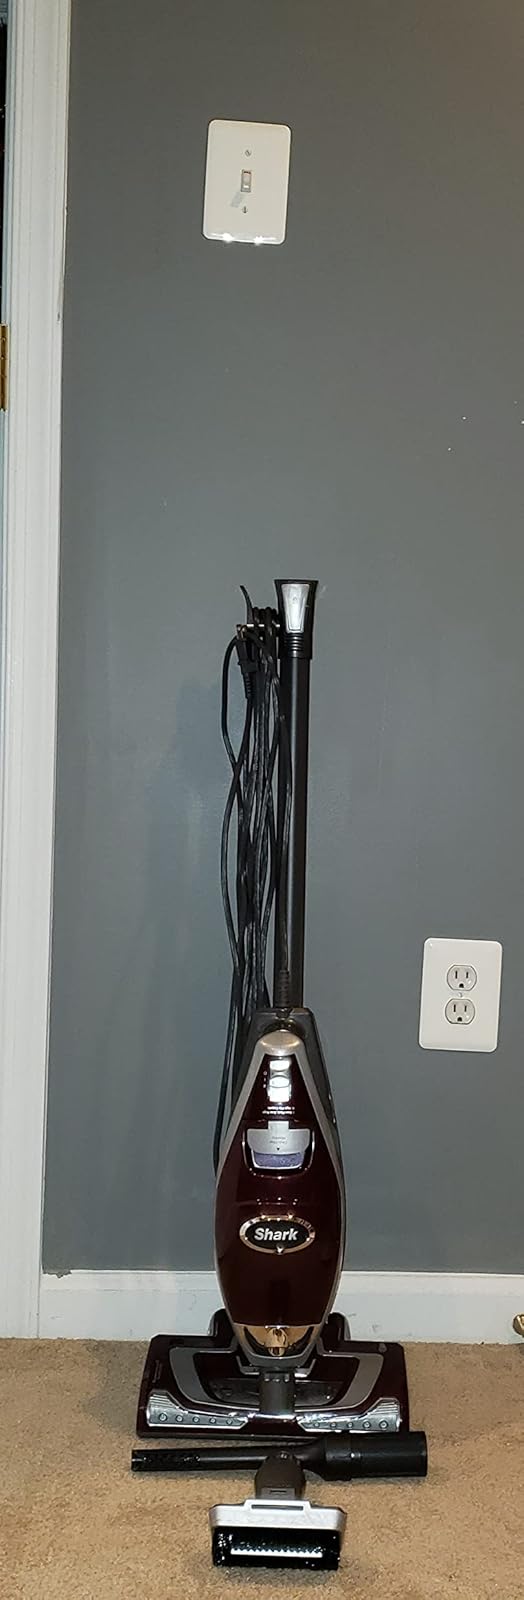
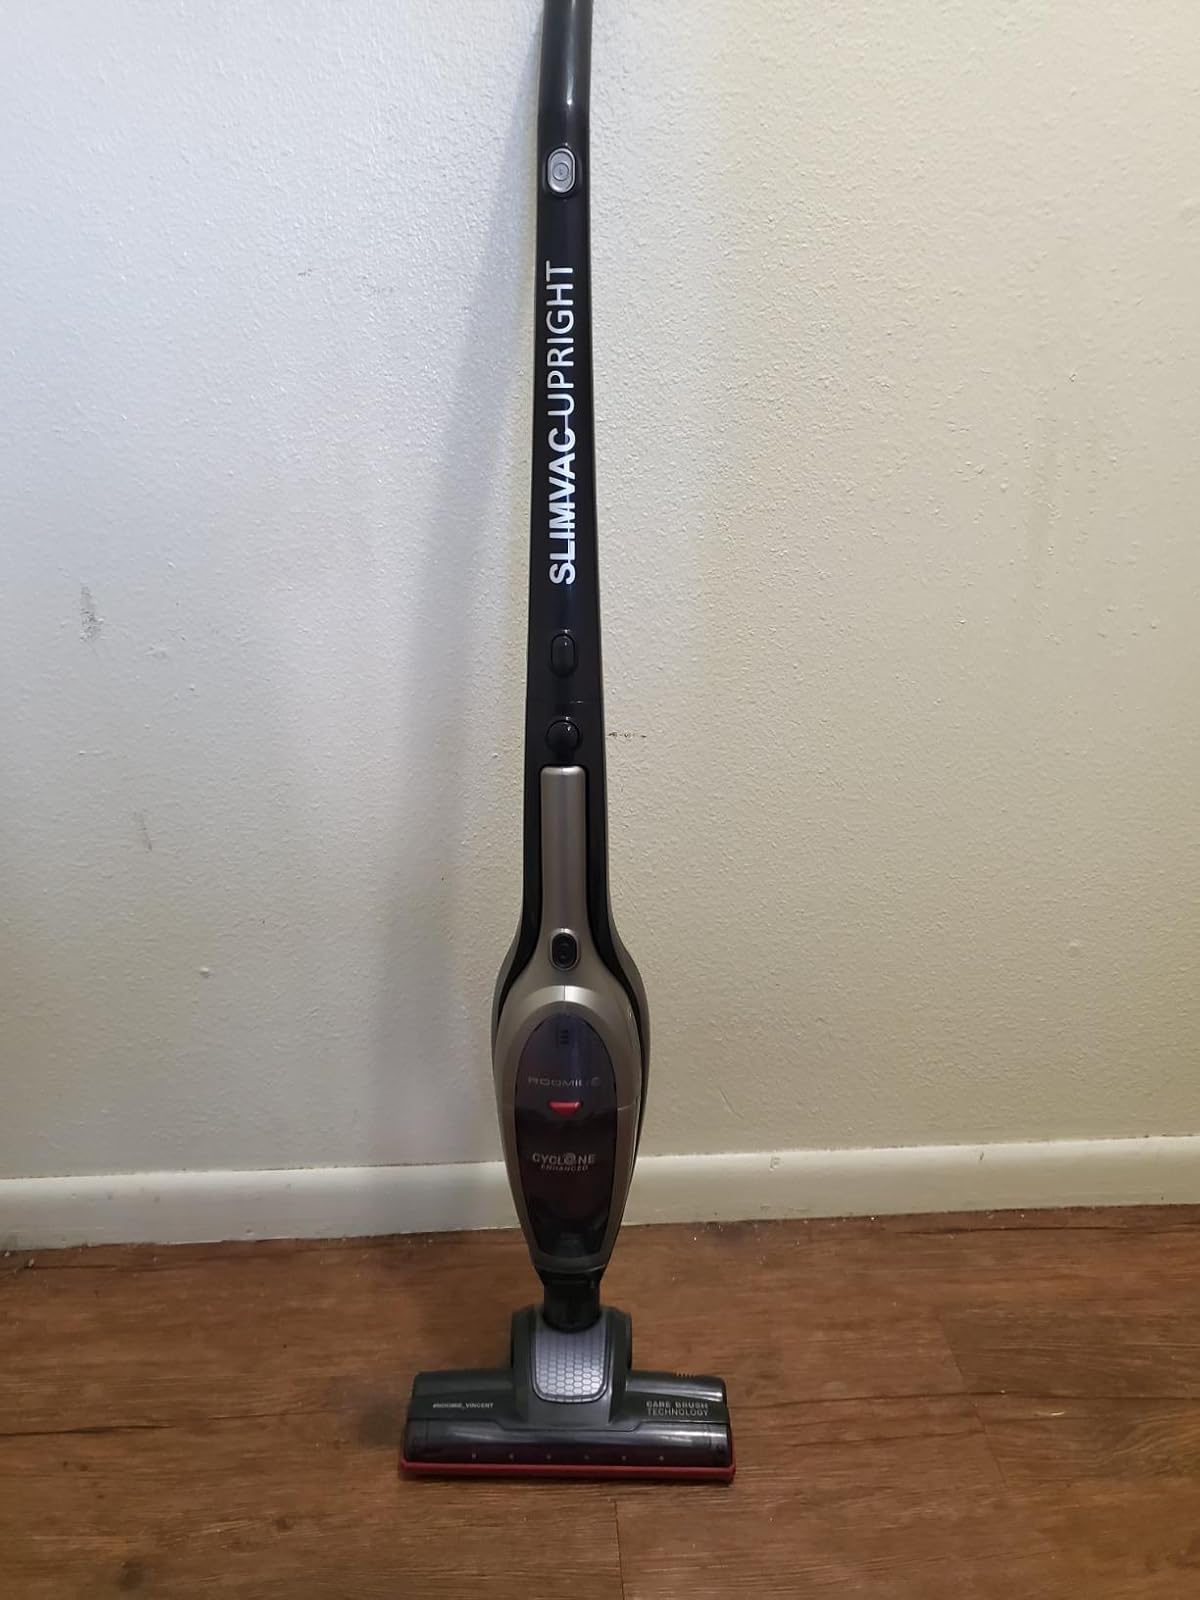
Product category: items_vacuum
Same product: no